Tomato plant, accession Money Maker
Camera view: horizontal (90 deg, fisheye); turntable rotation: 90 degrees
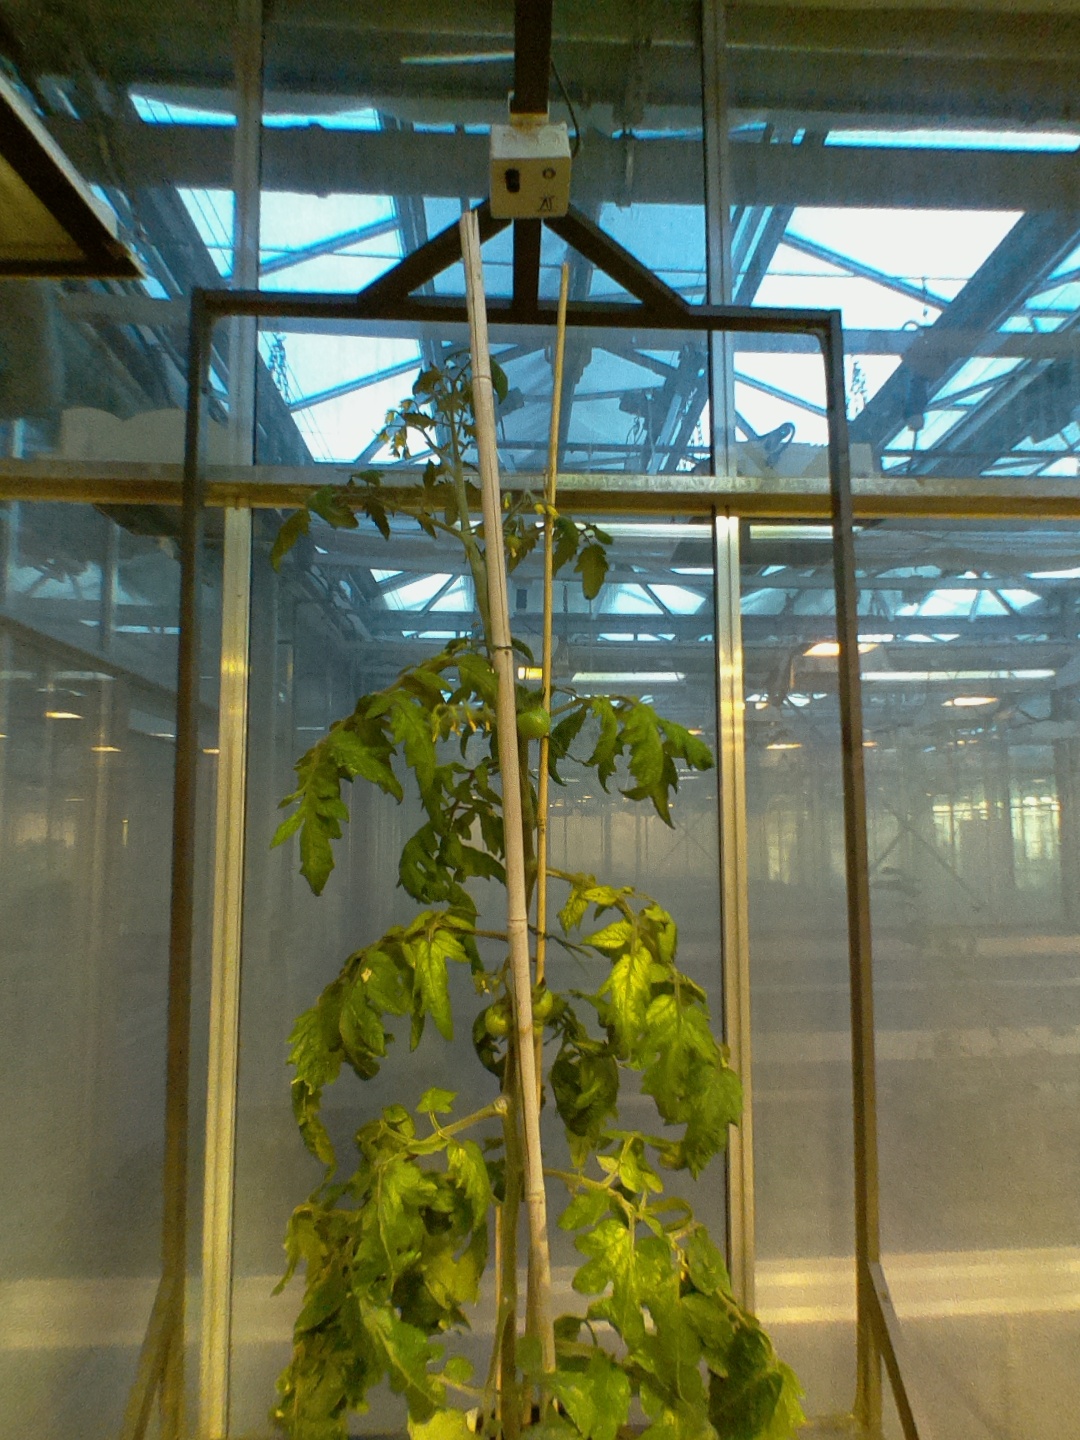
BBCH growth stage 73: 30%-40% of final fruit size